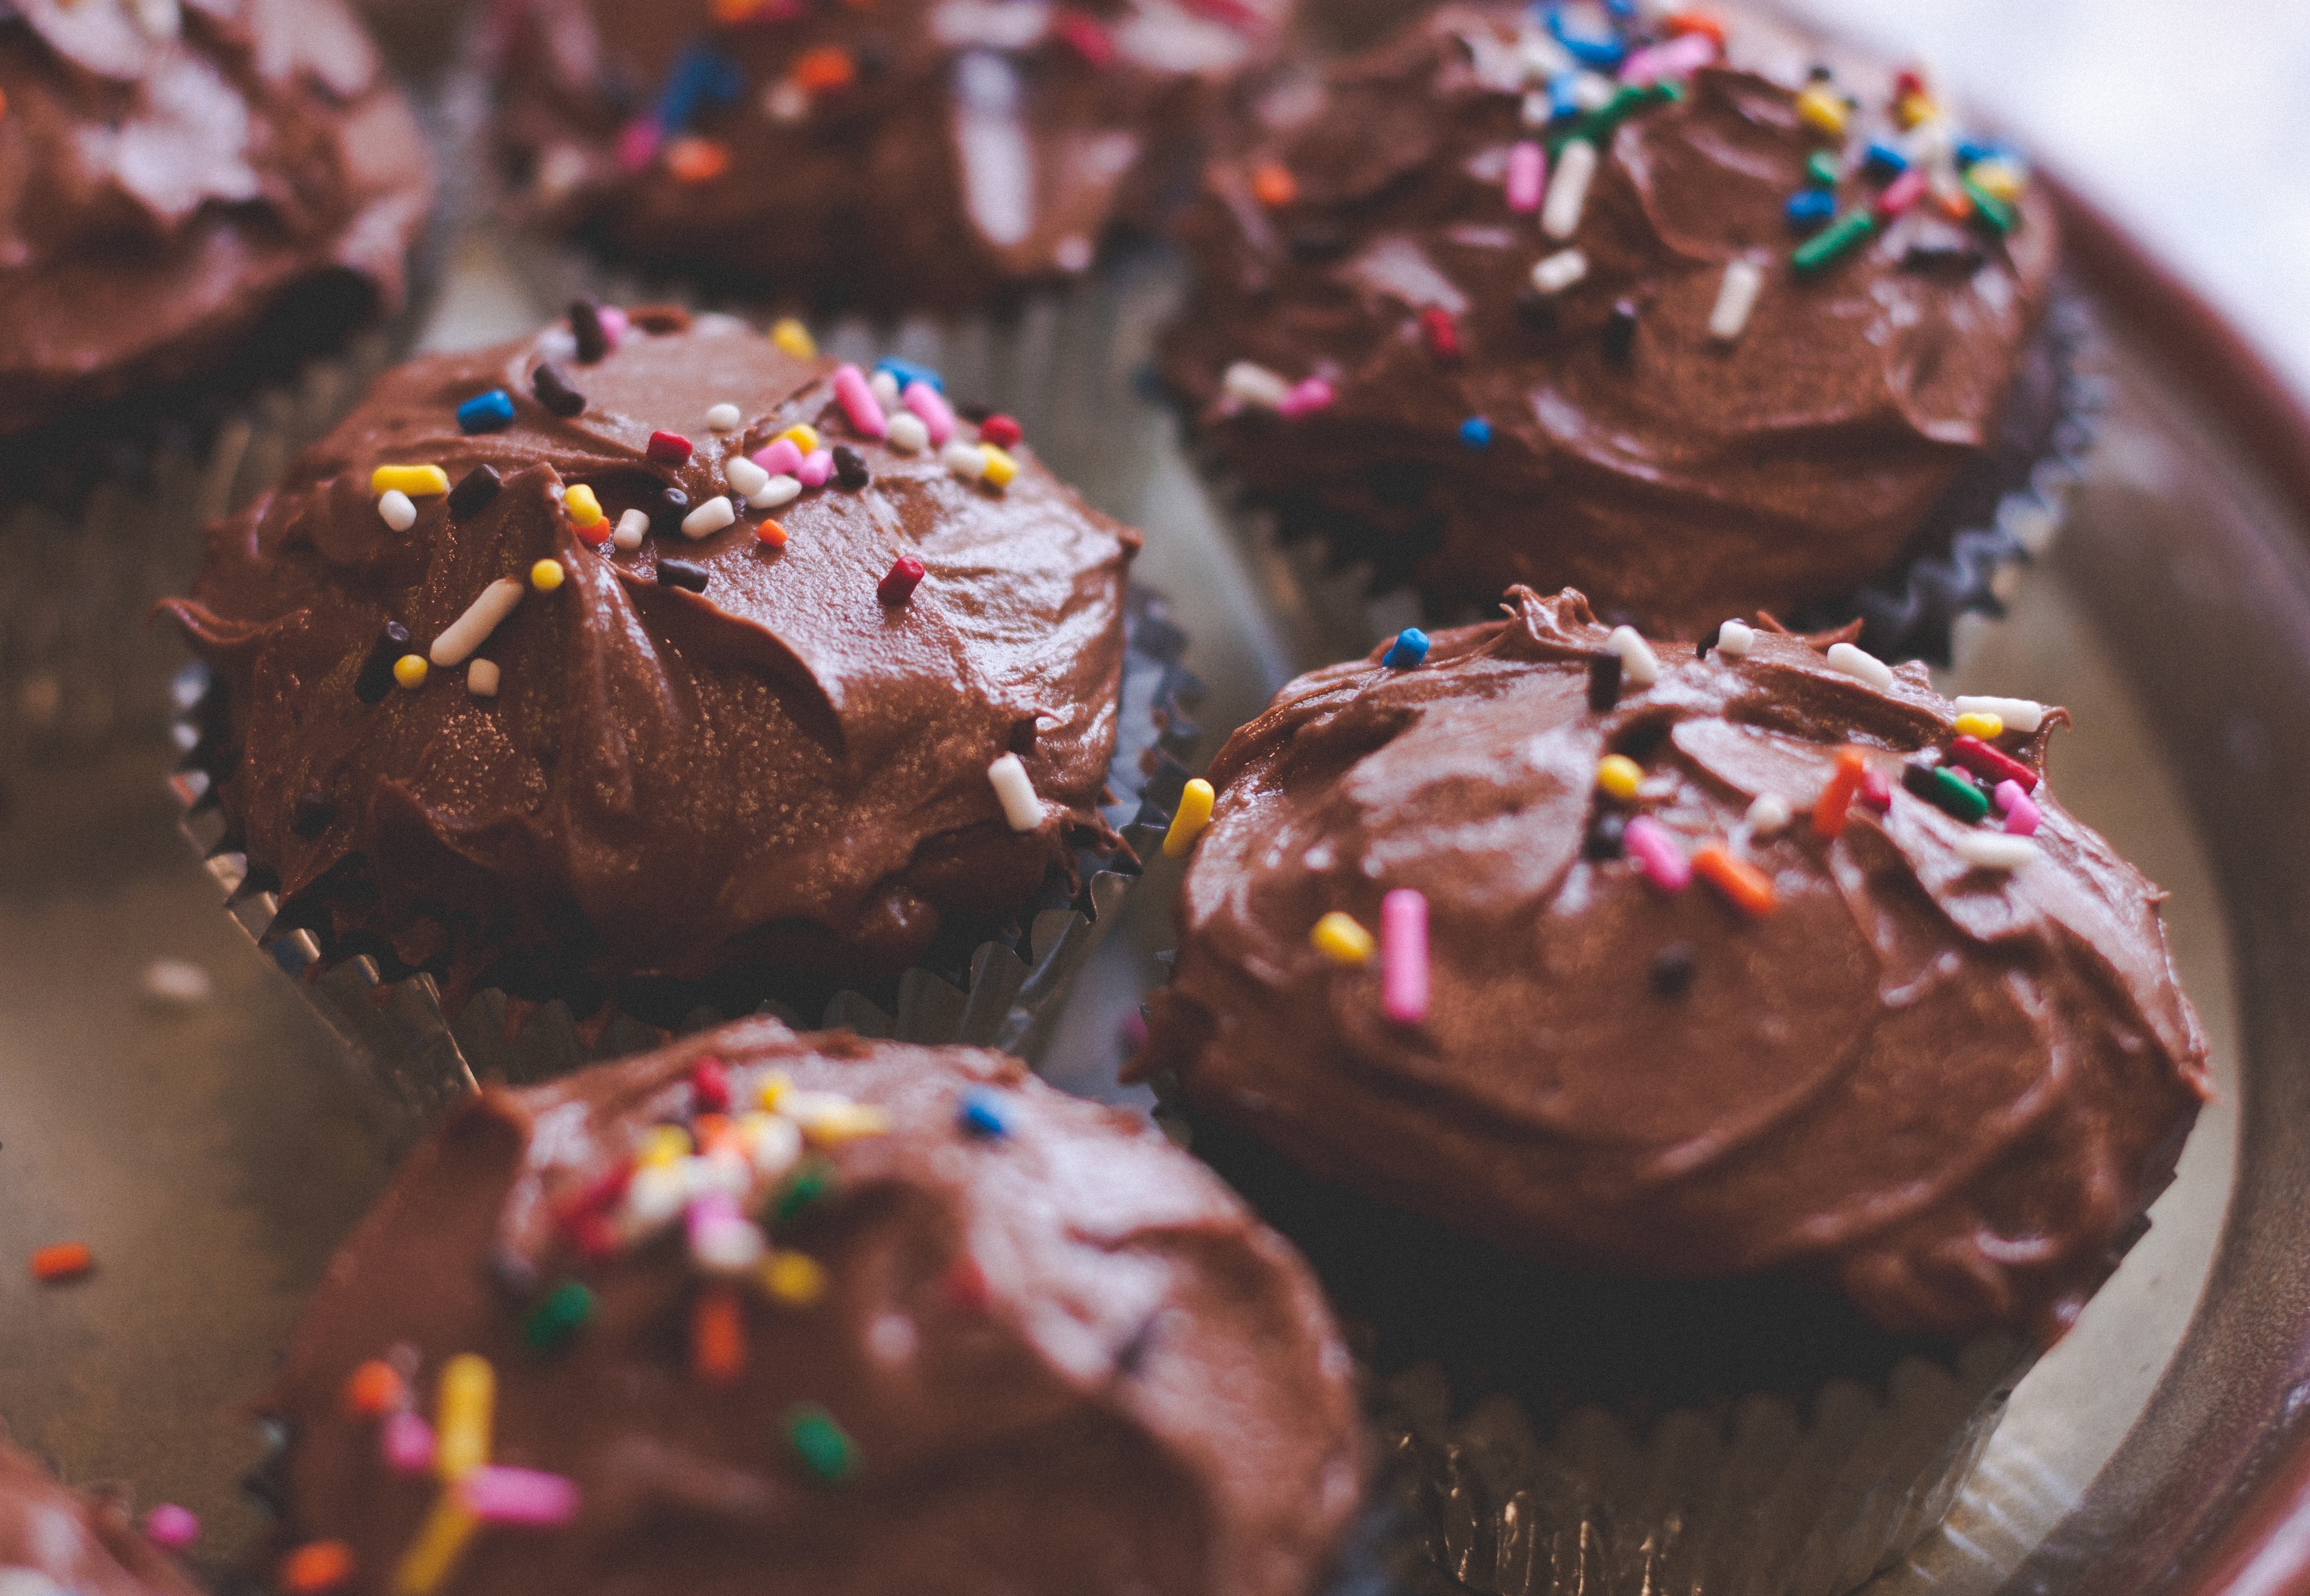
sweet, food, chocolate, cupcake, baking, frosting, dessert, cake, homemade, pastry, fudge, baked, chocolate cake, sugar, icing, cupcakes, sweetness, treat, sprinkles, flavor, buttercream, chocolate truffle, chocolate brownie